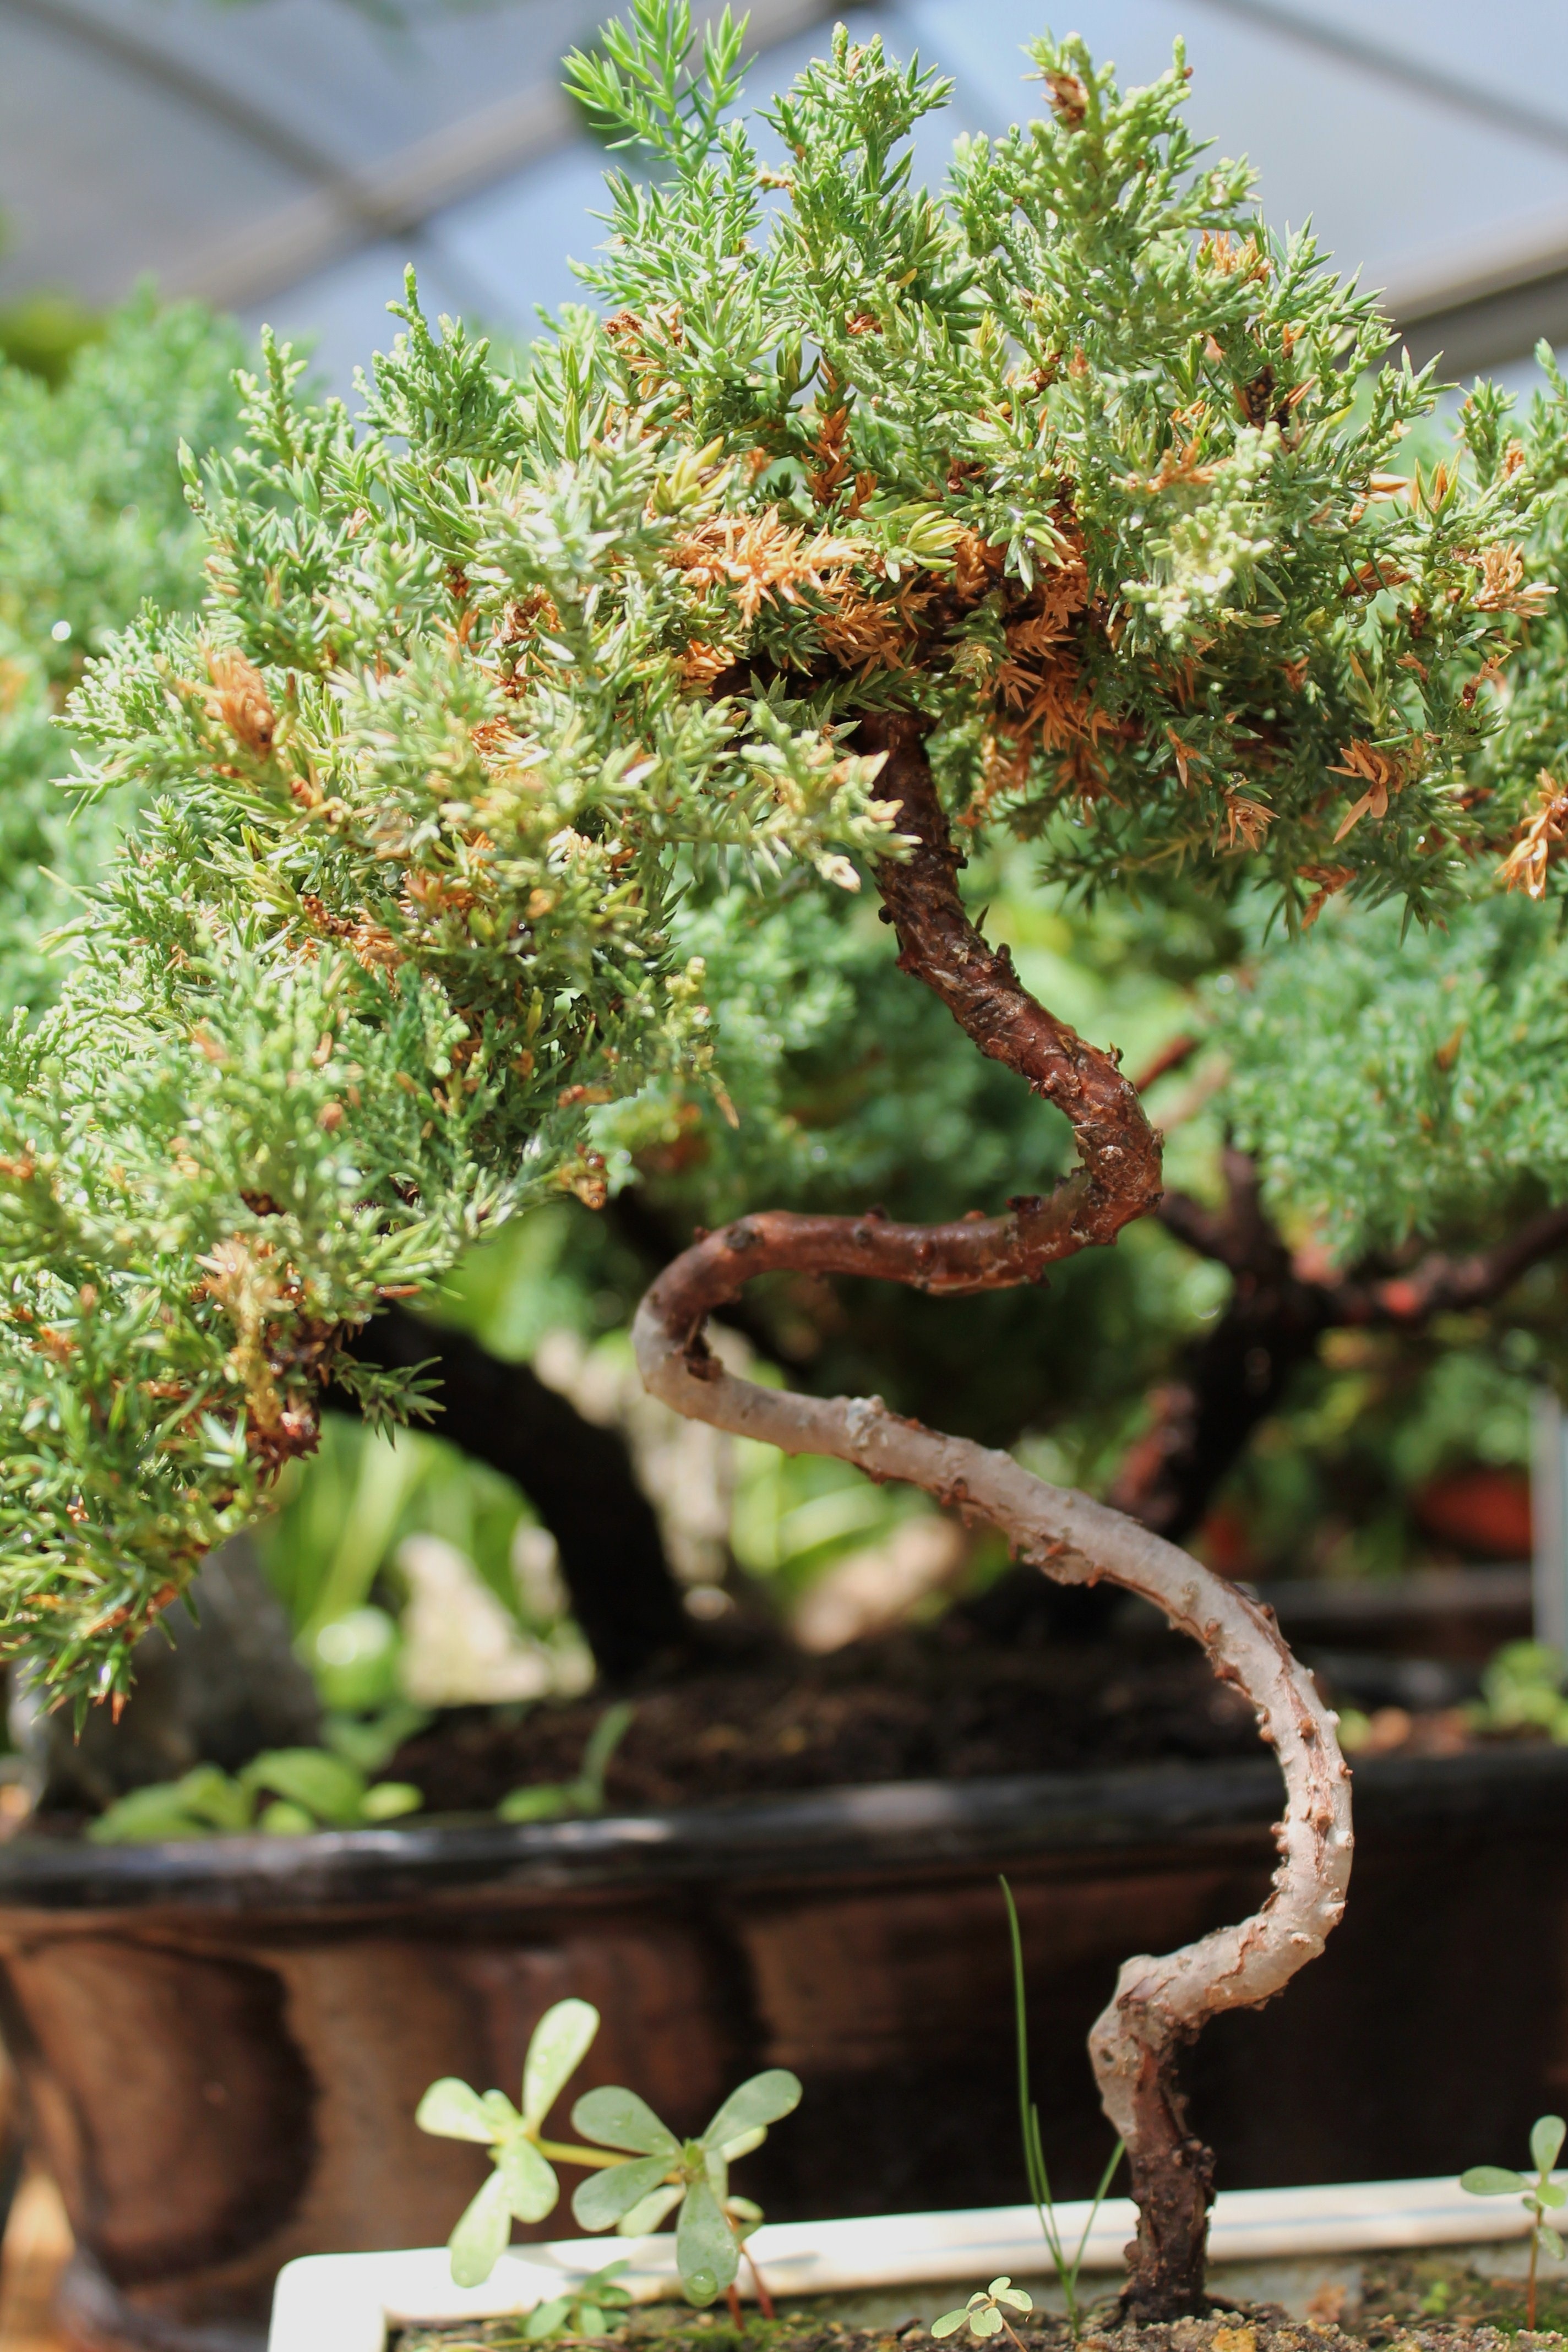
tree, nature, branch, plant, flower, food, produce, botany, greenhouse, houseplant, potted, gardening, shrub, shape, oriental, bonsai, ornamental tree, flowering plant, bonsai tree, small tree, chinese art, woody plant, land plant, japanese art, potted tree, miniature tree, small scrub